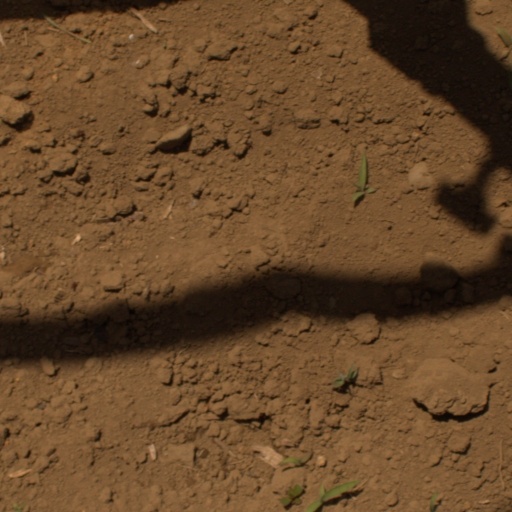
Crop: Jerusalem artichoke